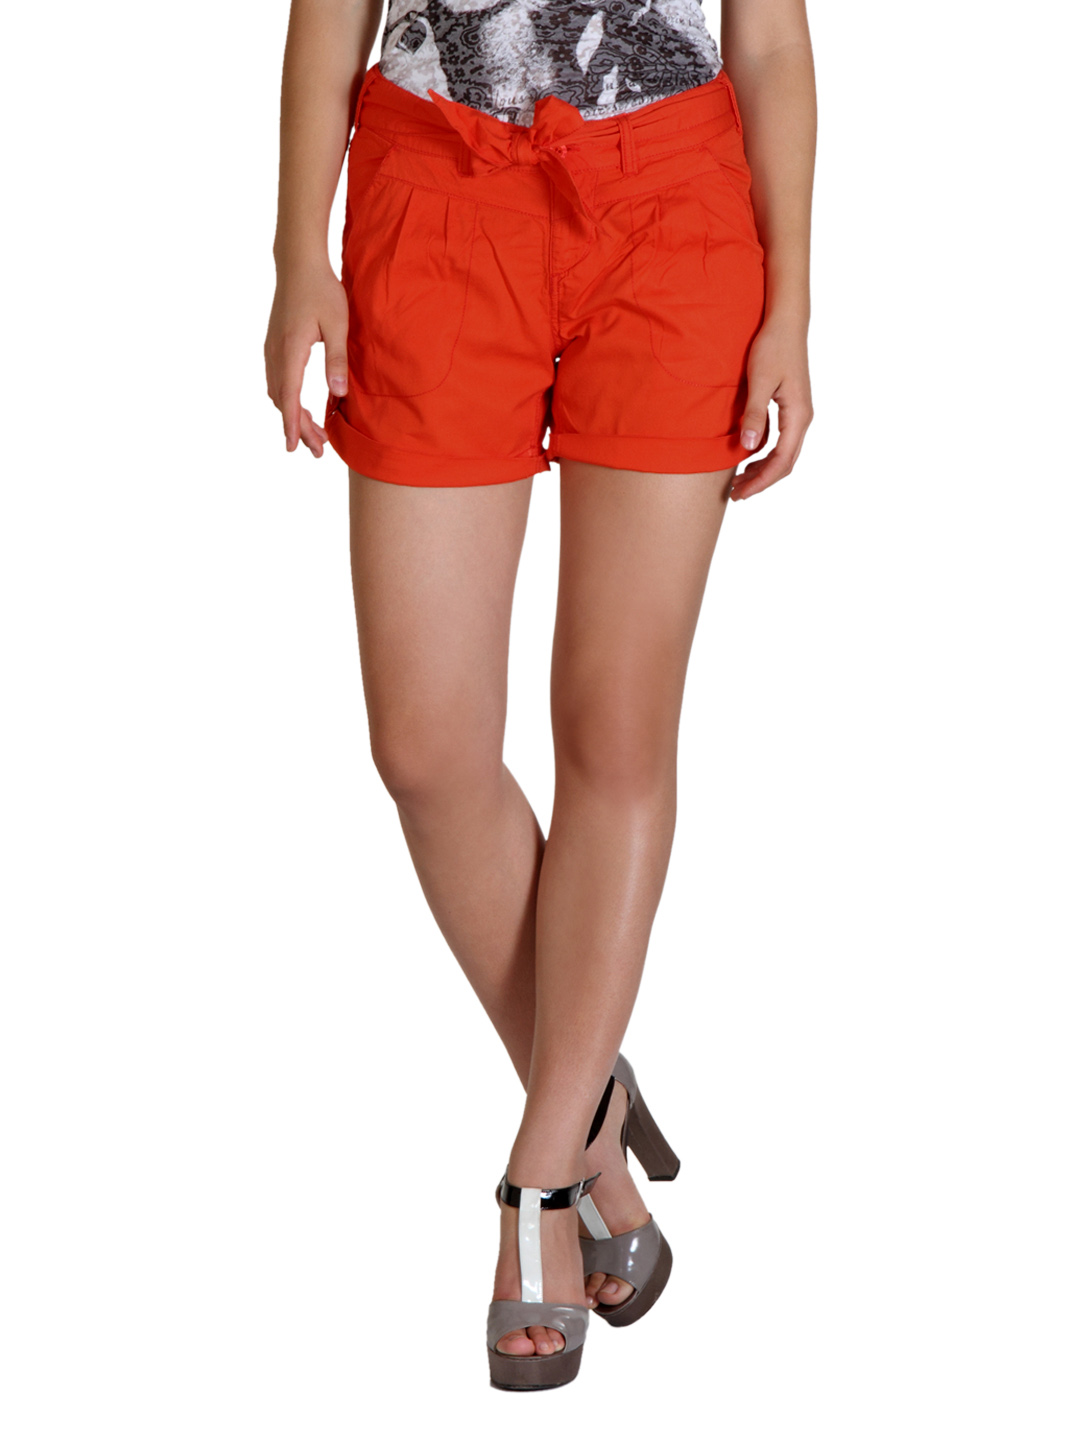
ONLY Women Orange Shorts
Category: Apparel / Bottomwear / Shorts
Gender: Women
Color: Orange
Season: Summer 2012
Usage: Casual